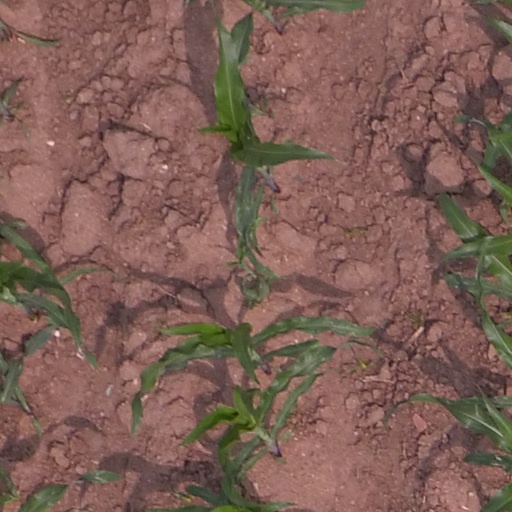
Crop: maize; corn